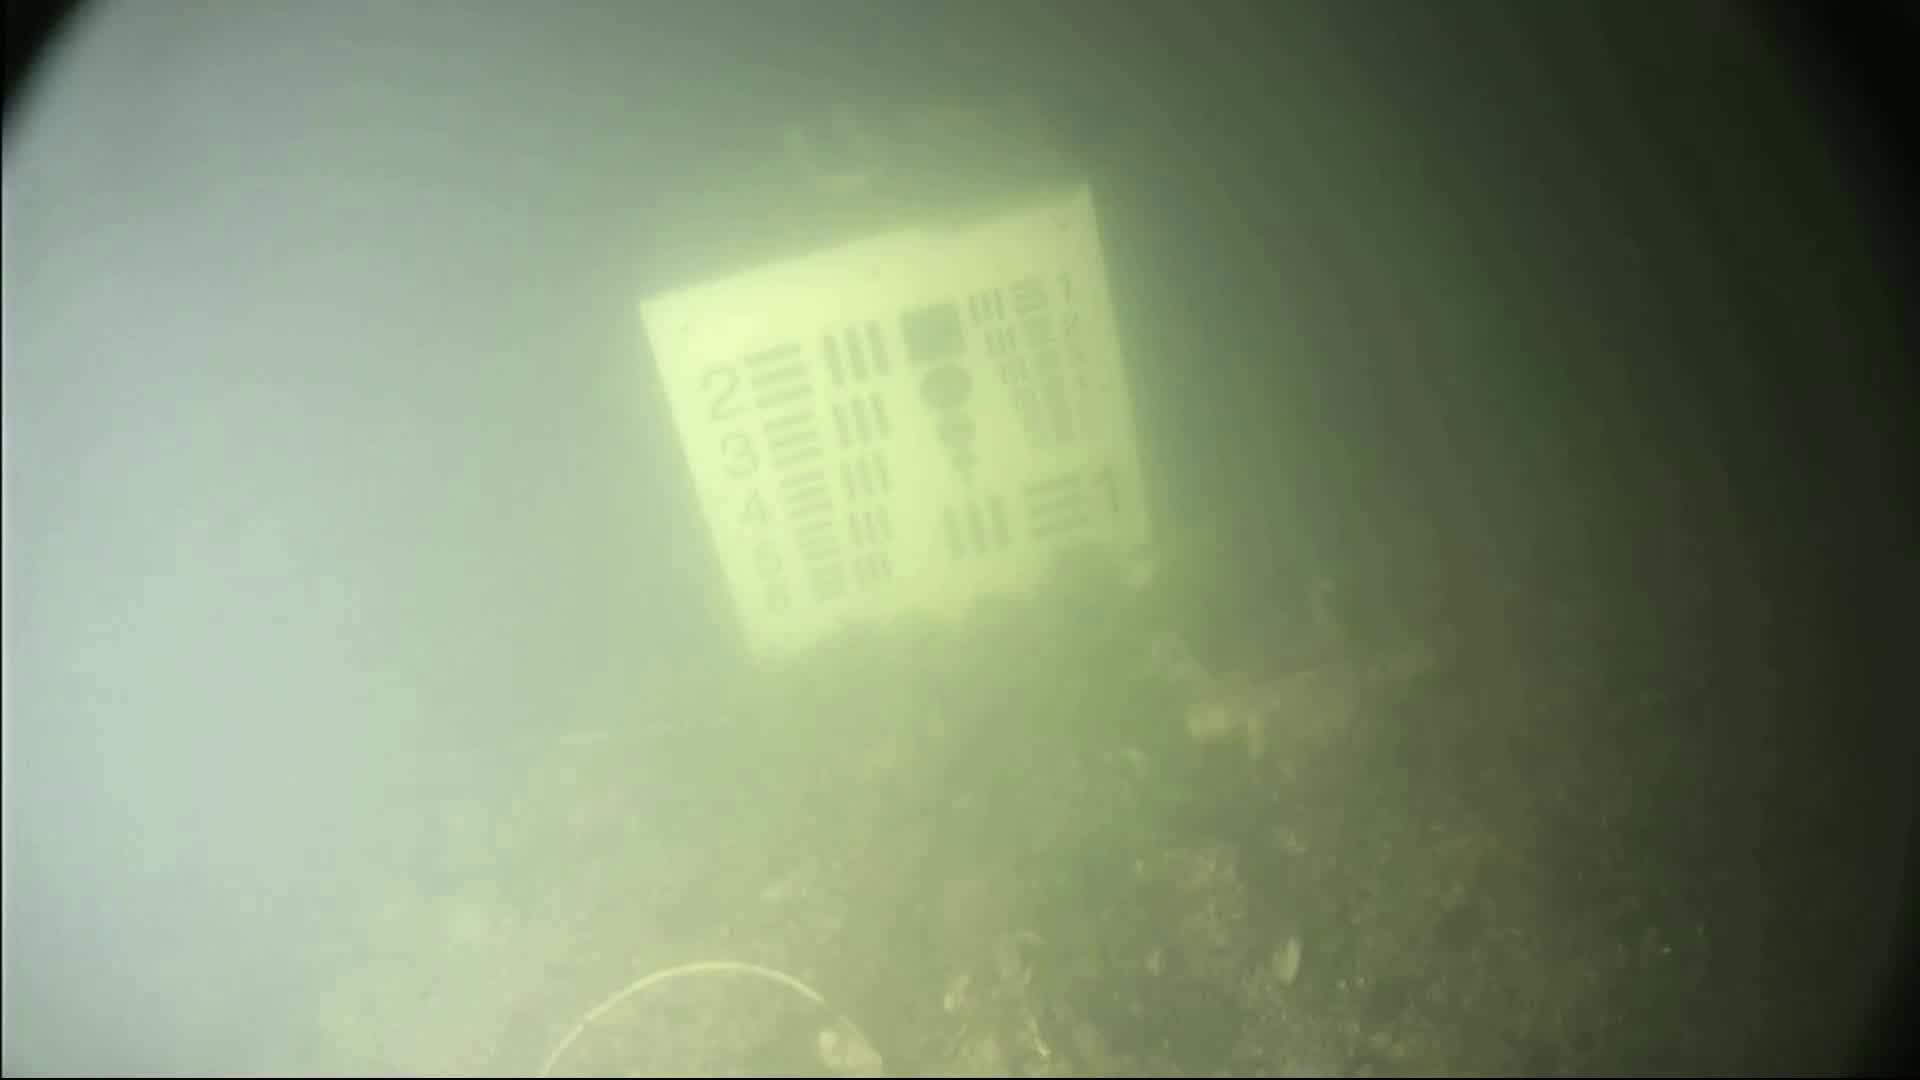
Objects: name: crab